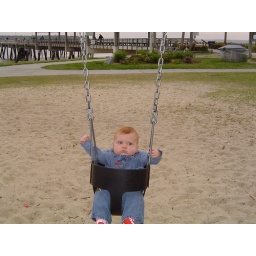
Clare enjoys her first big girl swing ride at the beach in the village.